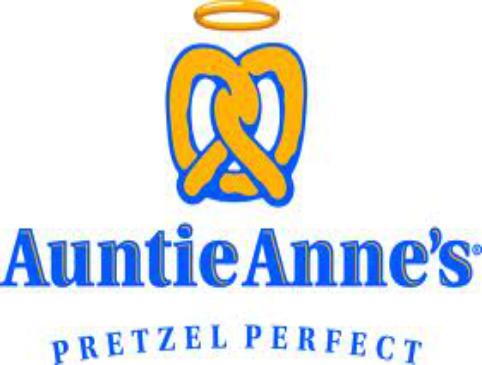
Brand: Auntie Anne's-2
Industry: Food